Gree (entertainer)

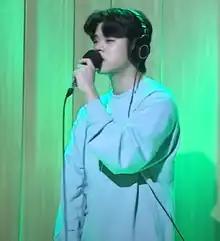
Gree in 2021

Kim Dong-hyeon (born November 10, 1998), better known by his stage name Gree, is a South Korean rapper, singer, actor and television personality signed to Brand New Music.